Mark Amodei

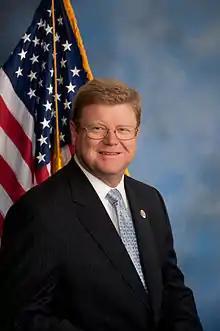
Amodei during the 112th Congress

Amodei ran for a full term against Democrat Samuel Koepnick. He was endorsed by the NRA Political Victory Fund. He did so in a district that had been made slightly more compact than its predecessor in redistricting. It lost almost all of its southern portion to the new 4th district. Even so, it was still the eighth-largest district in the country that did not cover an entire state. Amodei defeated Koepnick 58%–36%.